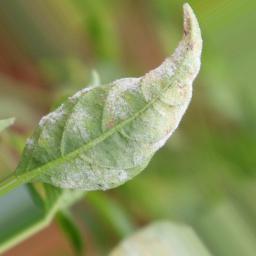
Label: powdery mildew